Sutz-Lattrigen

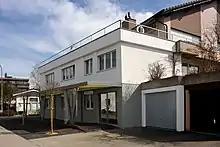
Municipal administration building in Sutz-Lattrigen

Sutz-Lattrigen has an area of . As of 2012, a total of or 44.2% is used for agricultural purposes, while or 31.7% is forested. The rest of the municipality is or 21.4% is settled (buildings or roads), or 2.5% is either rivers or lakes and or 0.6% is unproductive land.